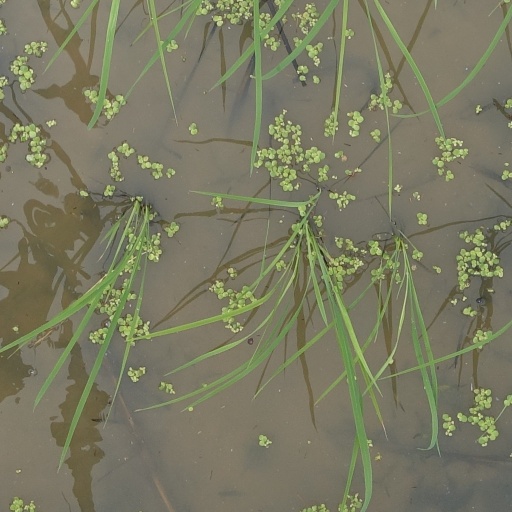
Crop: rice